Kiang West National Park

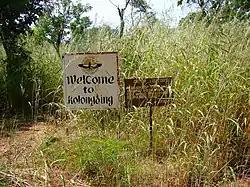
Park entrance

Local people are permitted to gather a small amount of firewood and forest products, and to cultivate some rice within the park boundaries. Annual forest fires badly affect the park. In 2001, a large fire burned through the length of the park for two days.